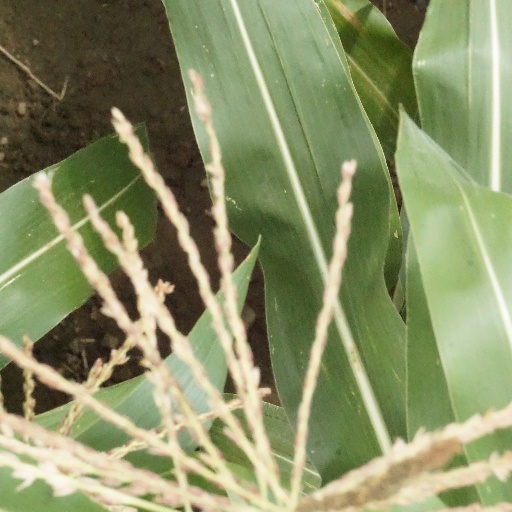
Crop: maize; corn